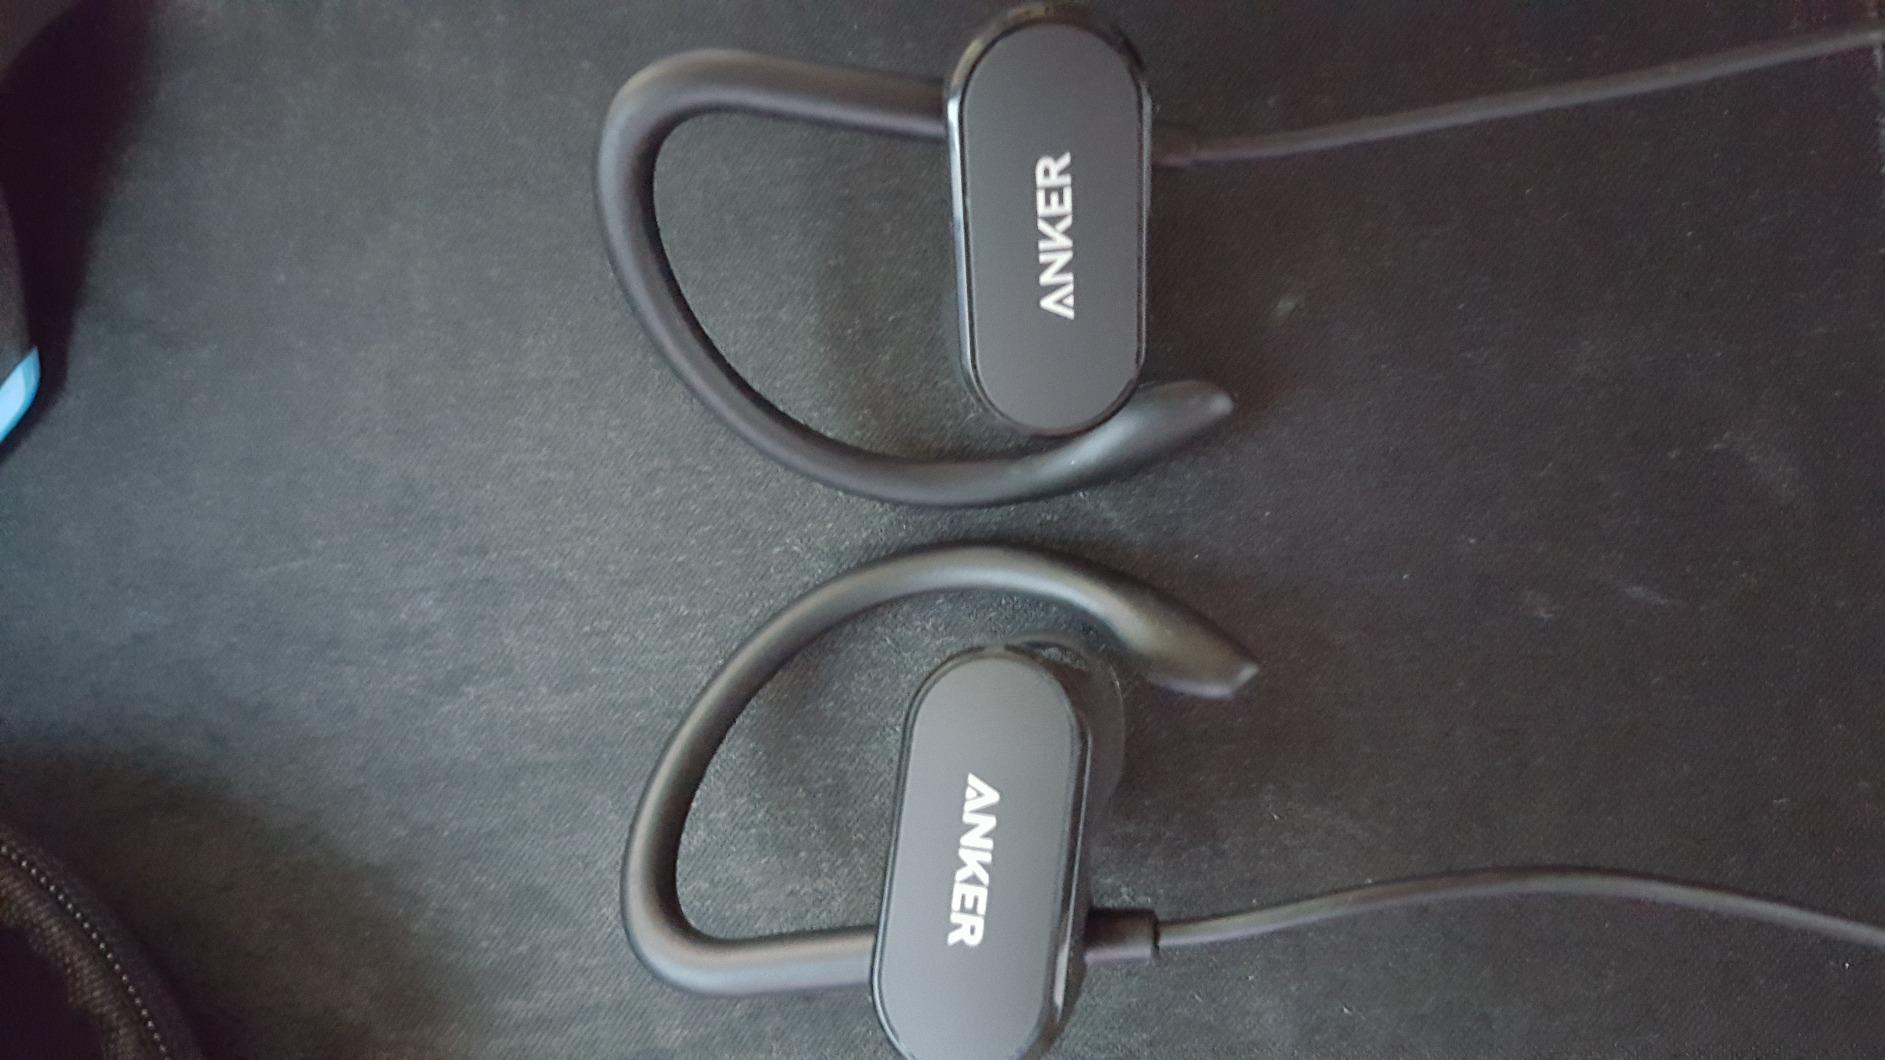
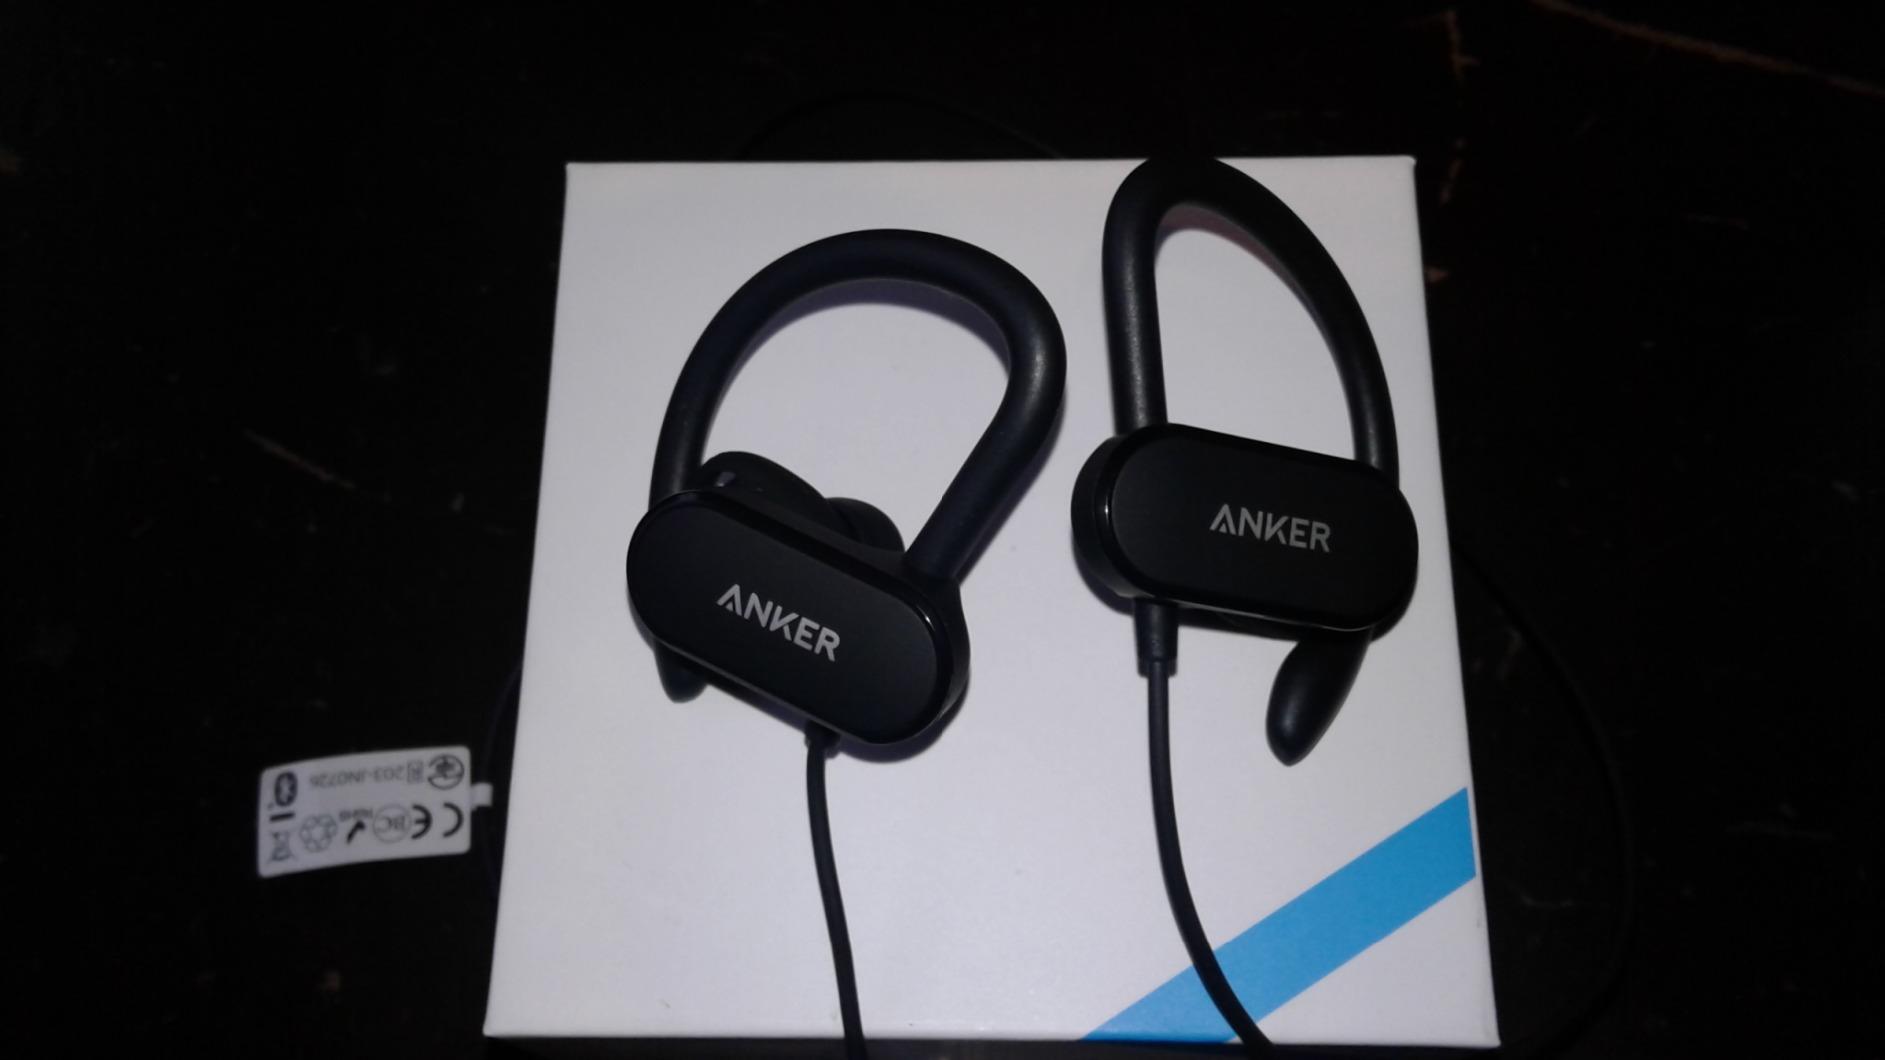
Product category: headphones
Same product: yes